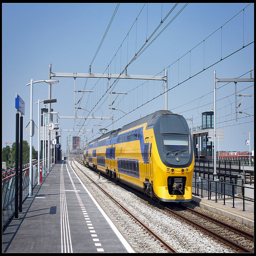
A train engine pulling several carts down a track.
A  bright yellow, high-speed train sits on the tracks.
A yellow train on tracks with lines overhead
A train that is going by some rocks.
A train is coming into a train station.